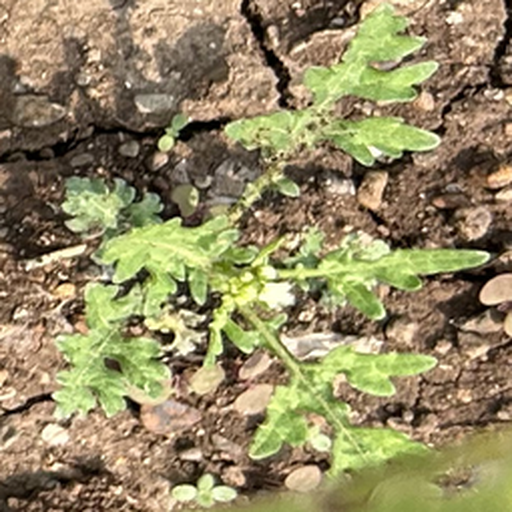
Weed species: Gajar_gavat_(Parthenium hysterophorus)